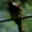
Label: bird